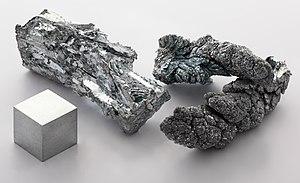
zinc, pureté 99,995